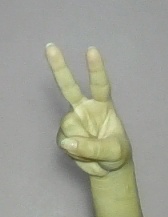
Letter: taa